Gongylidia

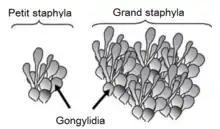
French depiction of gongylidia and staphylae in different sizes

Gongylidia (singular gongylidium) are hyphal swellings of fungus cultivated by higher-attine genera of fungus-growing ants. This fungus no longer exists naturally outside the ant colonies.